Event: Nepal Earthquake
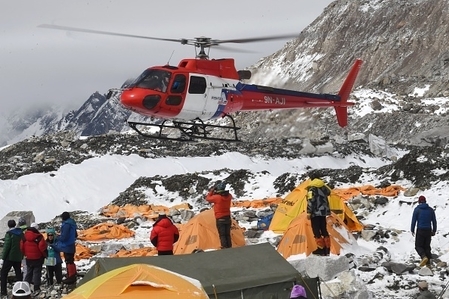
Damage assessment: no_damage